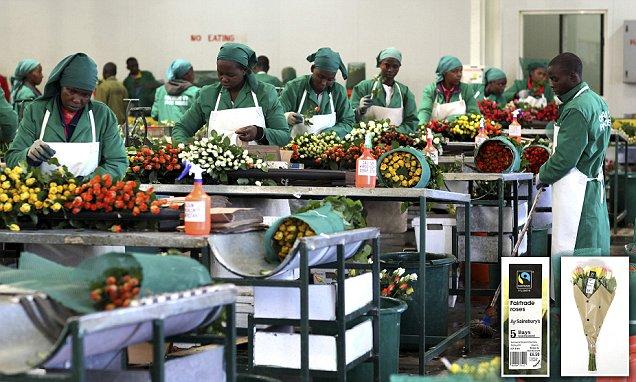
Wafanyakazi waliovalia sare maalumu, wanapanga kwa uangalifu maua yaliyovunwa, wakihakikisha yanabaki safi na yenye mvuto sokoni.